Citroën Xsara Picasso

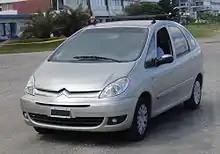
2007 Citroën Xsara Picasso for Latin America

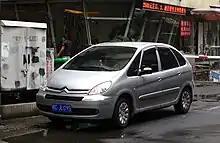
Citroën Xsara Picasso for China

Since 2001, the Xsara Picasso was produced in Porto Real, Brazil for the market in Latin America, where it was the top selling vehicle in its class for a while.